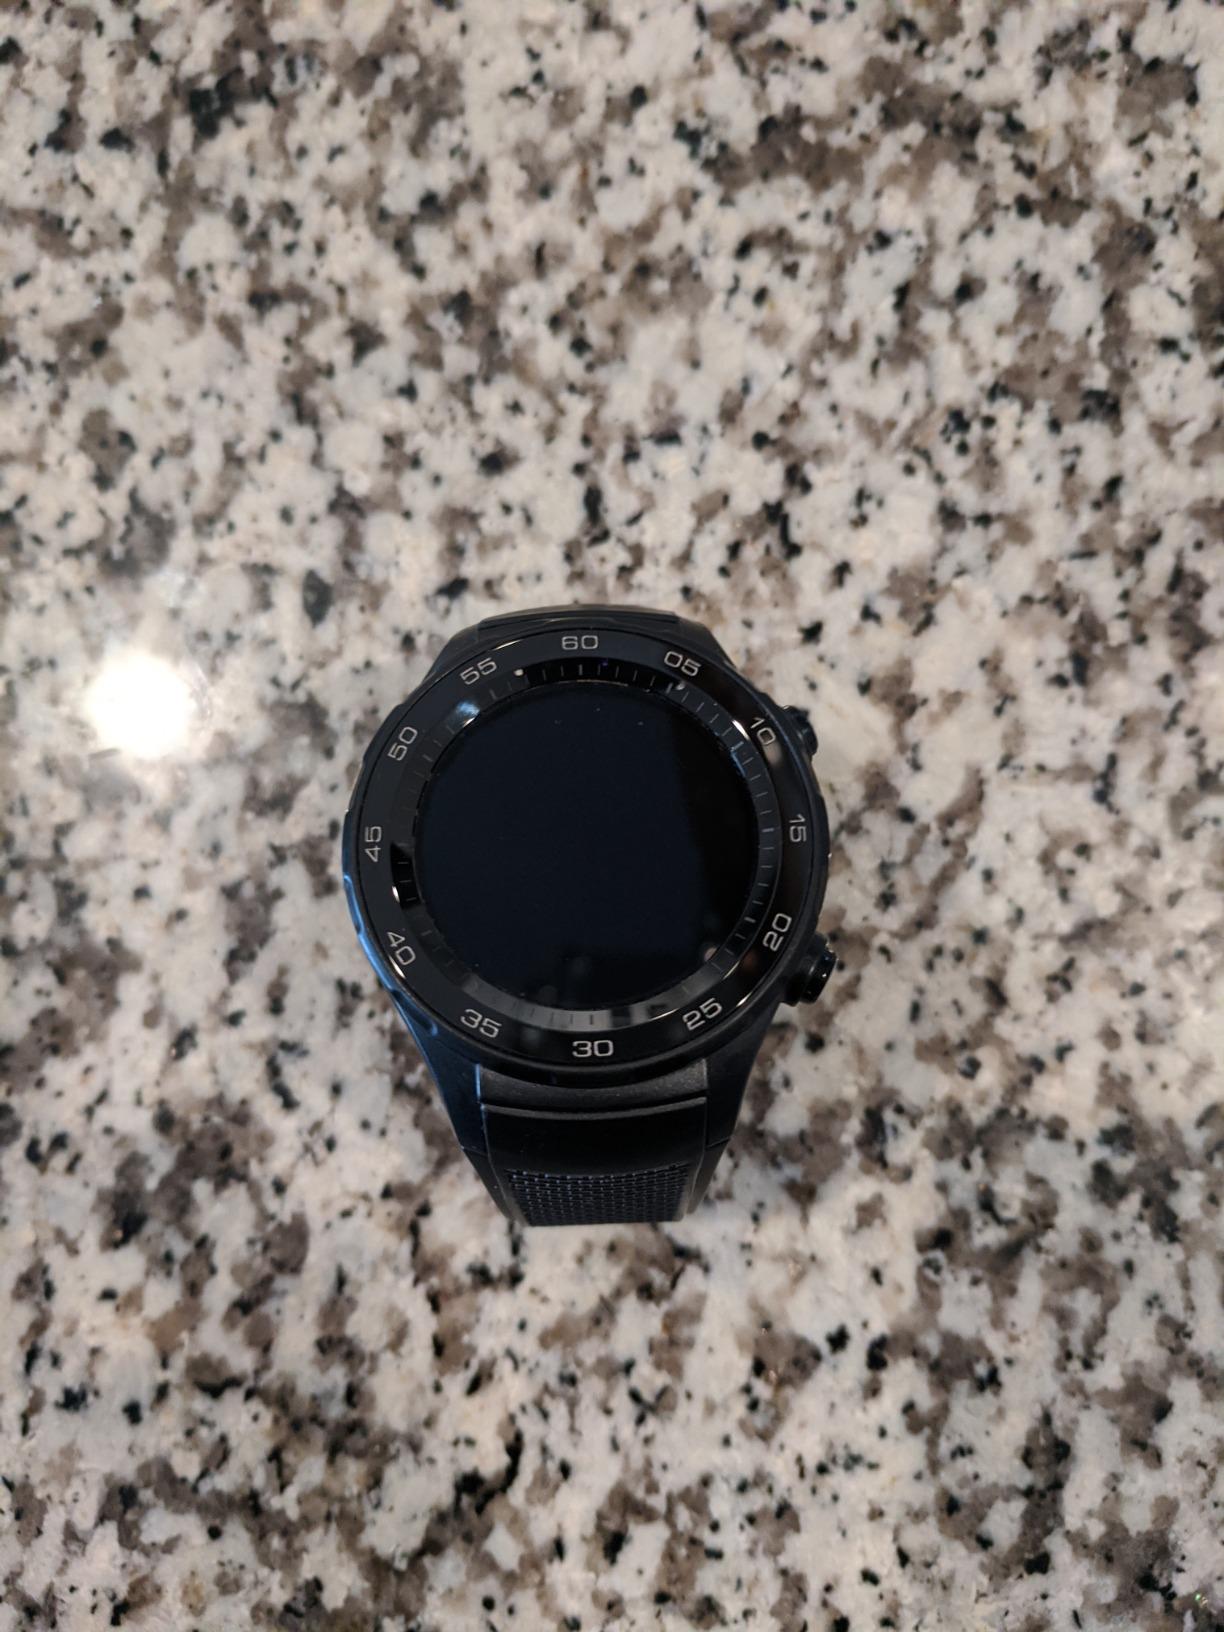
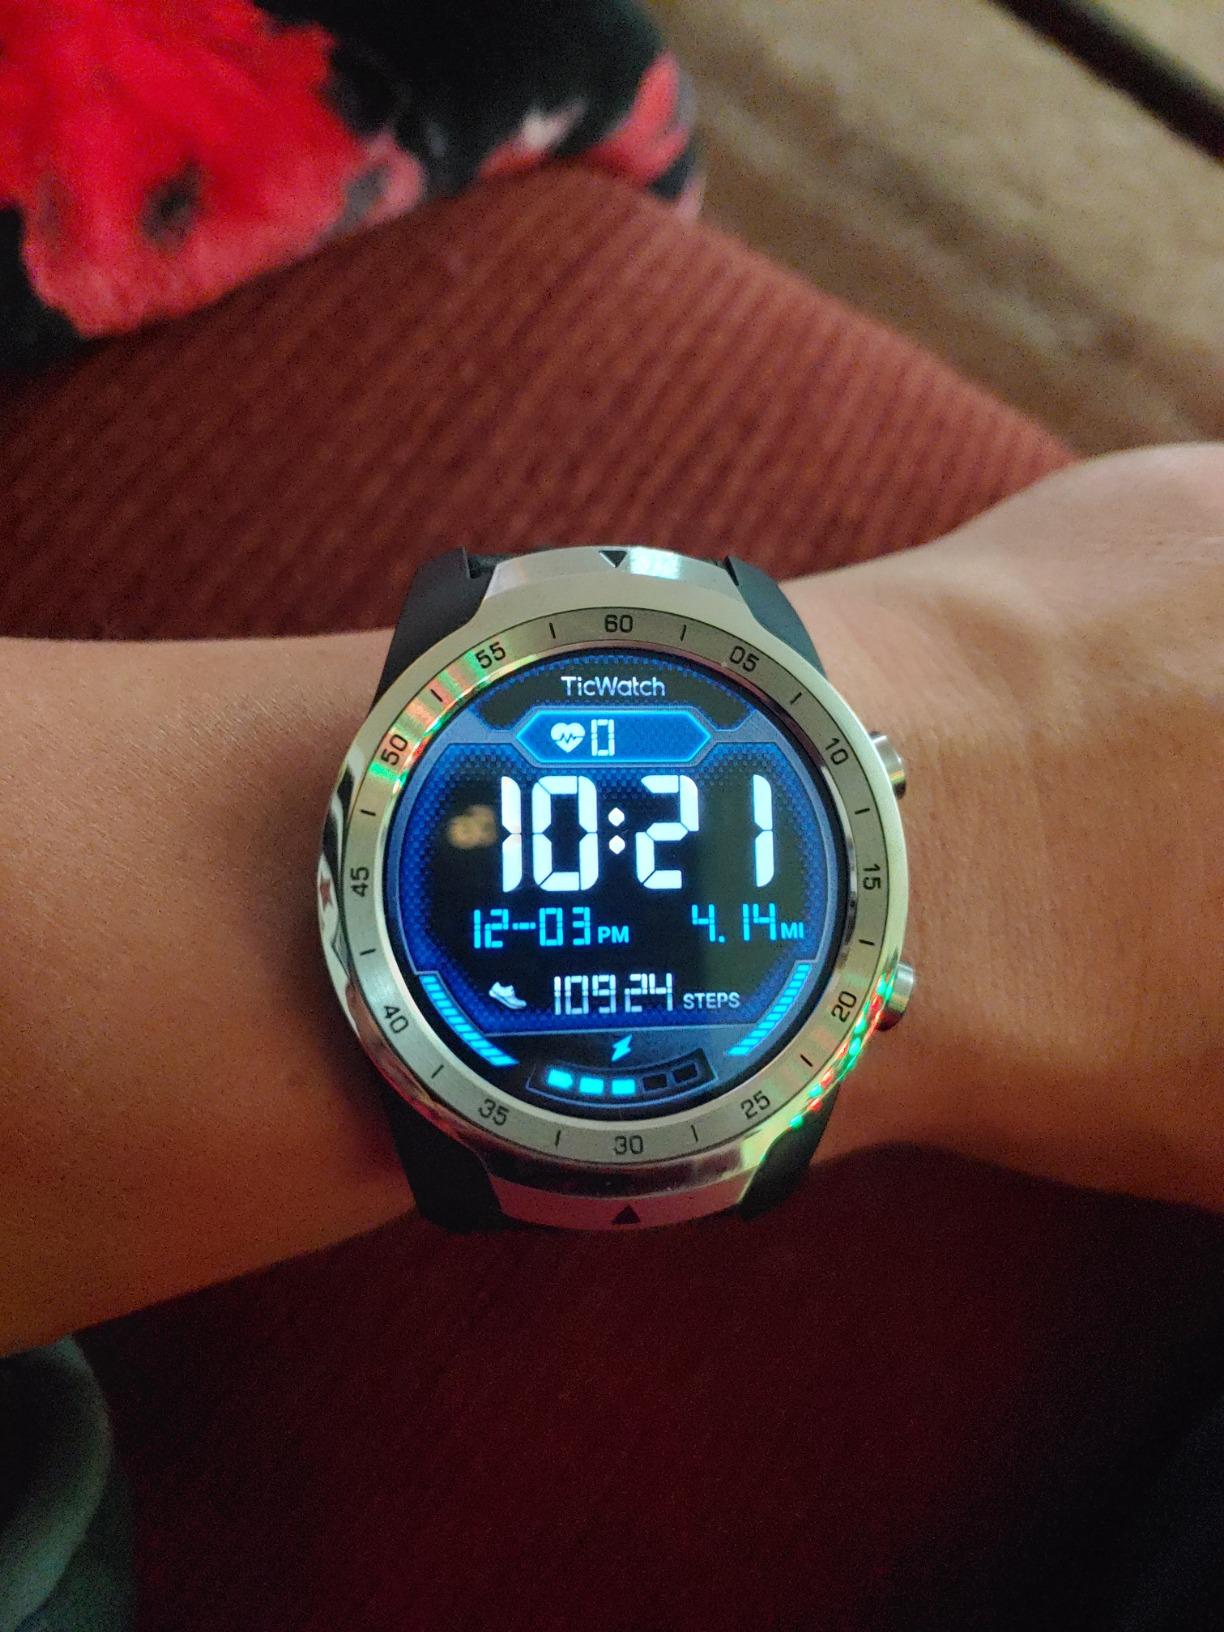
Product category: smartwatch
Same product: no